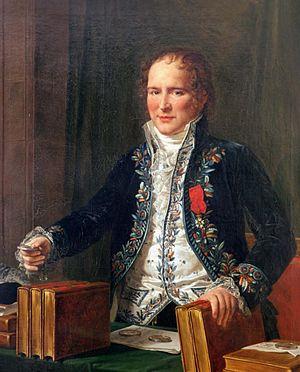
La faculté des sciences de Paris était, de son ouverture en 1811 à sa dissolution en 1970, la principale institution d'enseignement supérieur scientifique en France.